Mihai Flamaropol

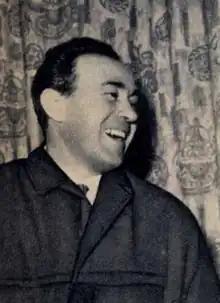

Flamaropol's last two appearances for the national team were friendlies, the first one being a 6–0 victory against Albania, this being the only game in which he played all the minutes for the national team and his last appearance took place on 20 May 1951 in which he was replaced at half-time by Gheorghe Băcuț in a 2–2 against Czechoslovakia.